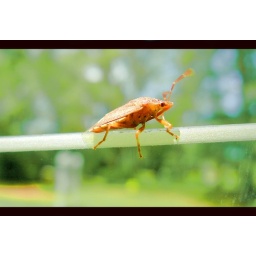
this bug was hitching a ride in my car window